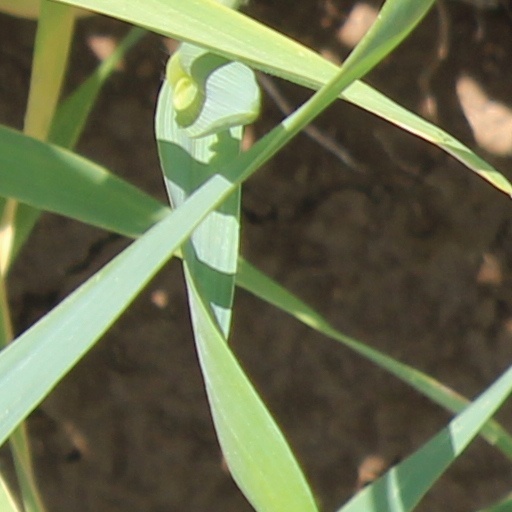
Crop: wheat